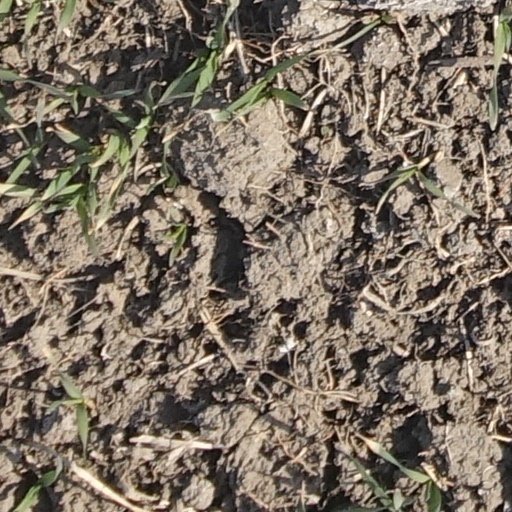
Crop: wheat